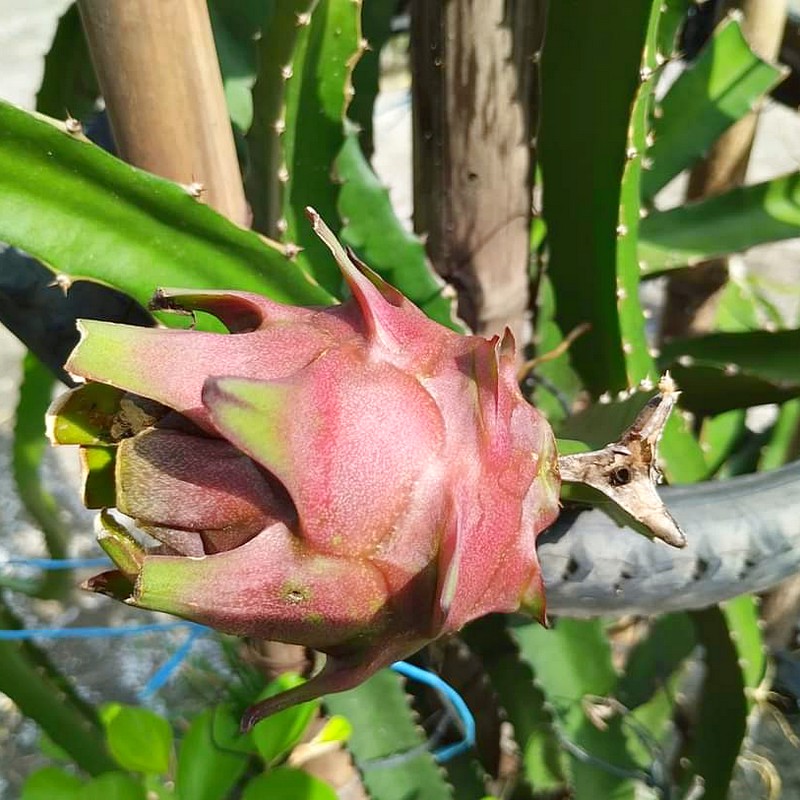
Label: Mature Dragon Fruit